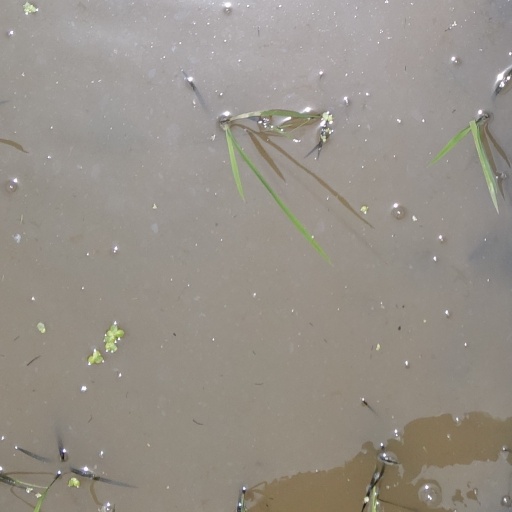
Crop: rice